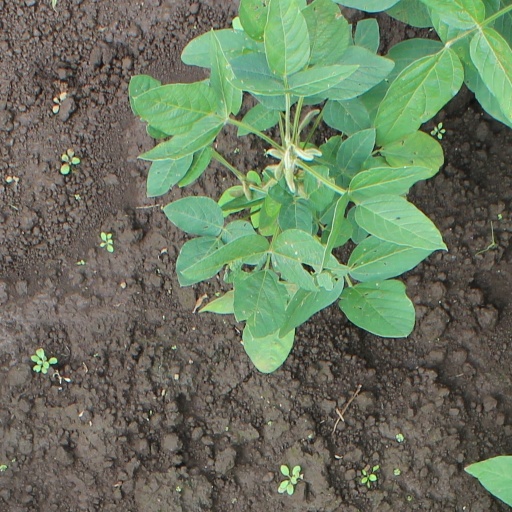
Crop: soybean